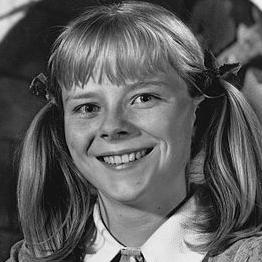
Age: 14